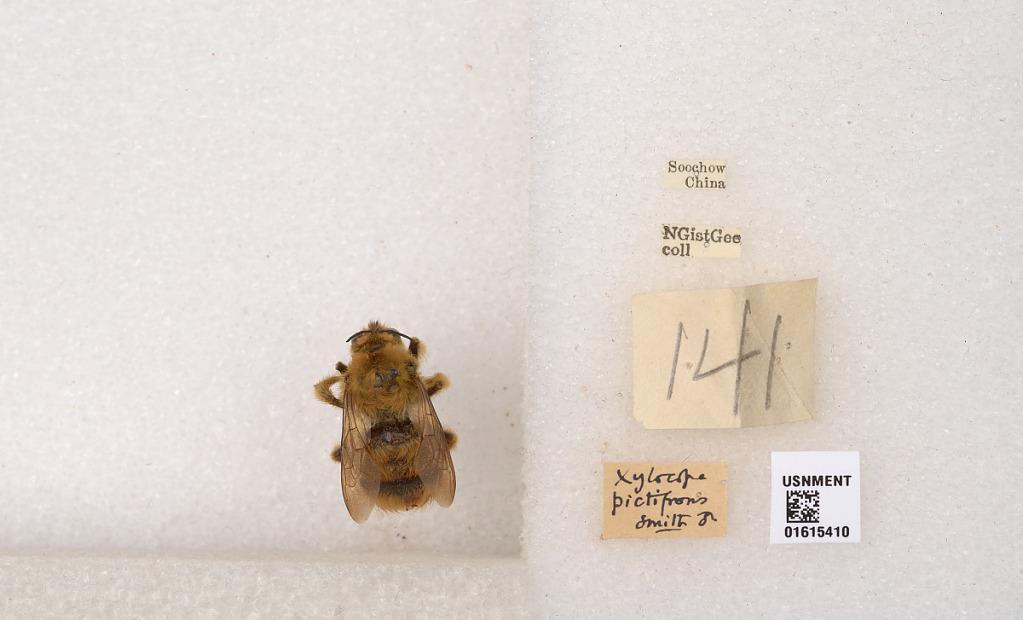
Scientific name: Xylocopa (Bomboixylocopa) rufipes Smith
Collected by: A. Giai
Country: China
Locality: Soochow